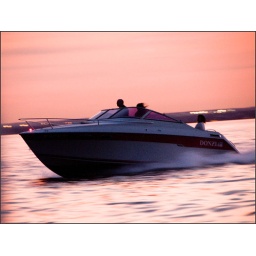
Spring has sprung and its time to think about getting hte boat back in the water